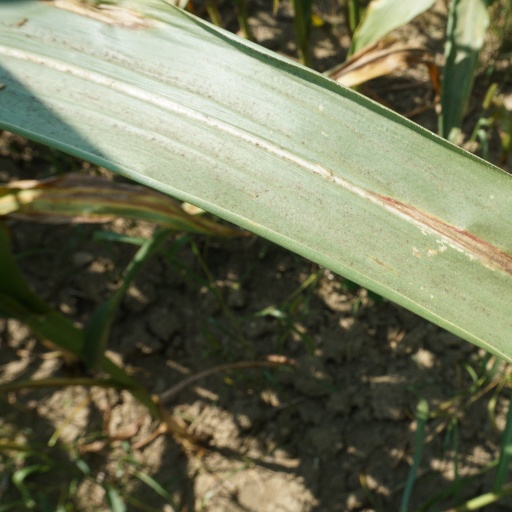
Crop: maize; corn